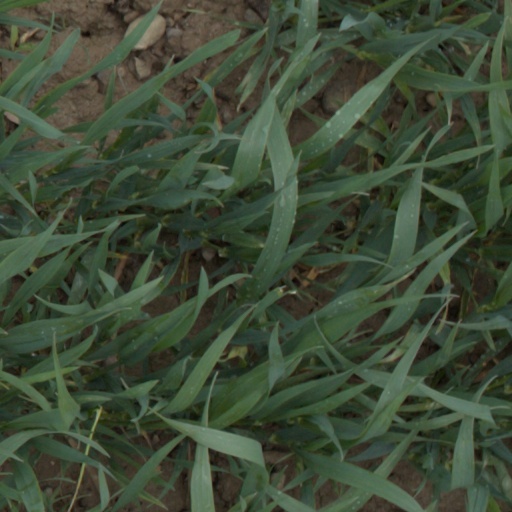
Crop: wheat